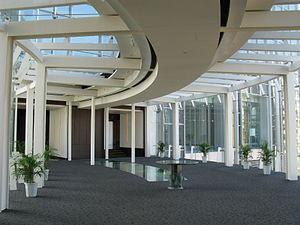
La Nina Tower est un gratte-ciel de 319 mètres situé à Hong Kong.